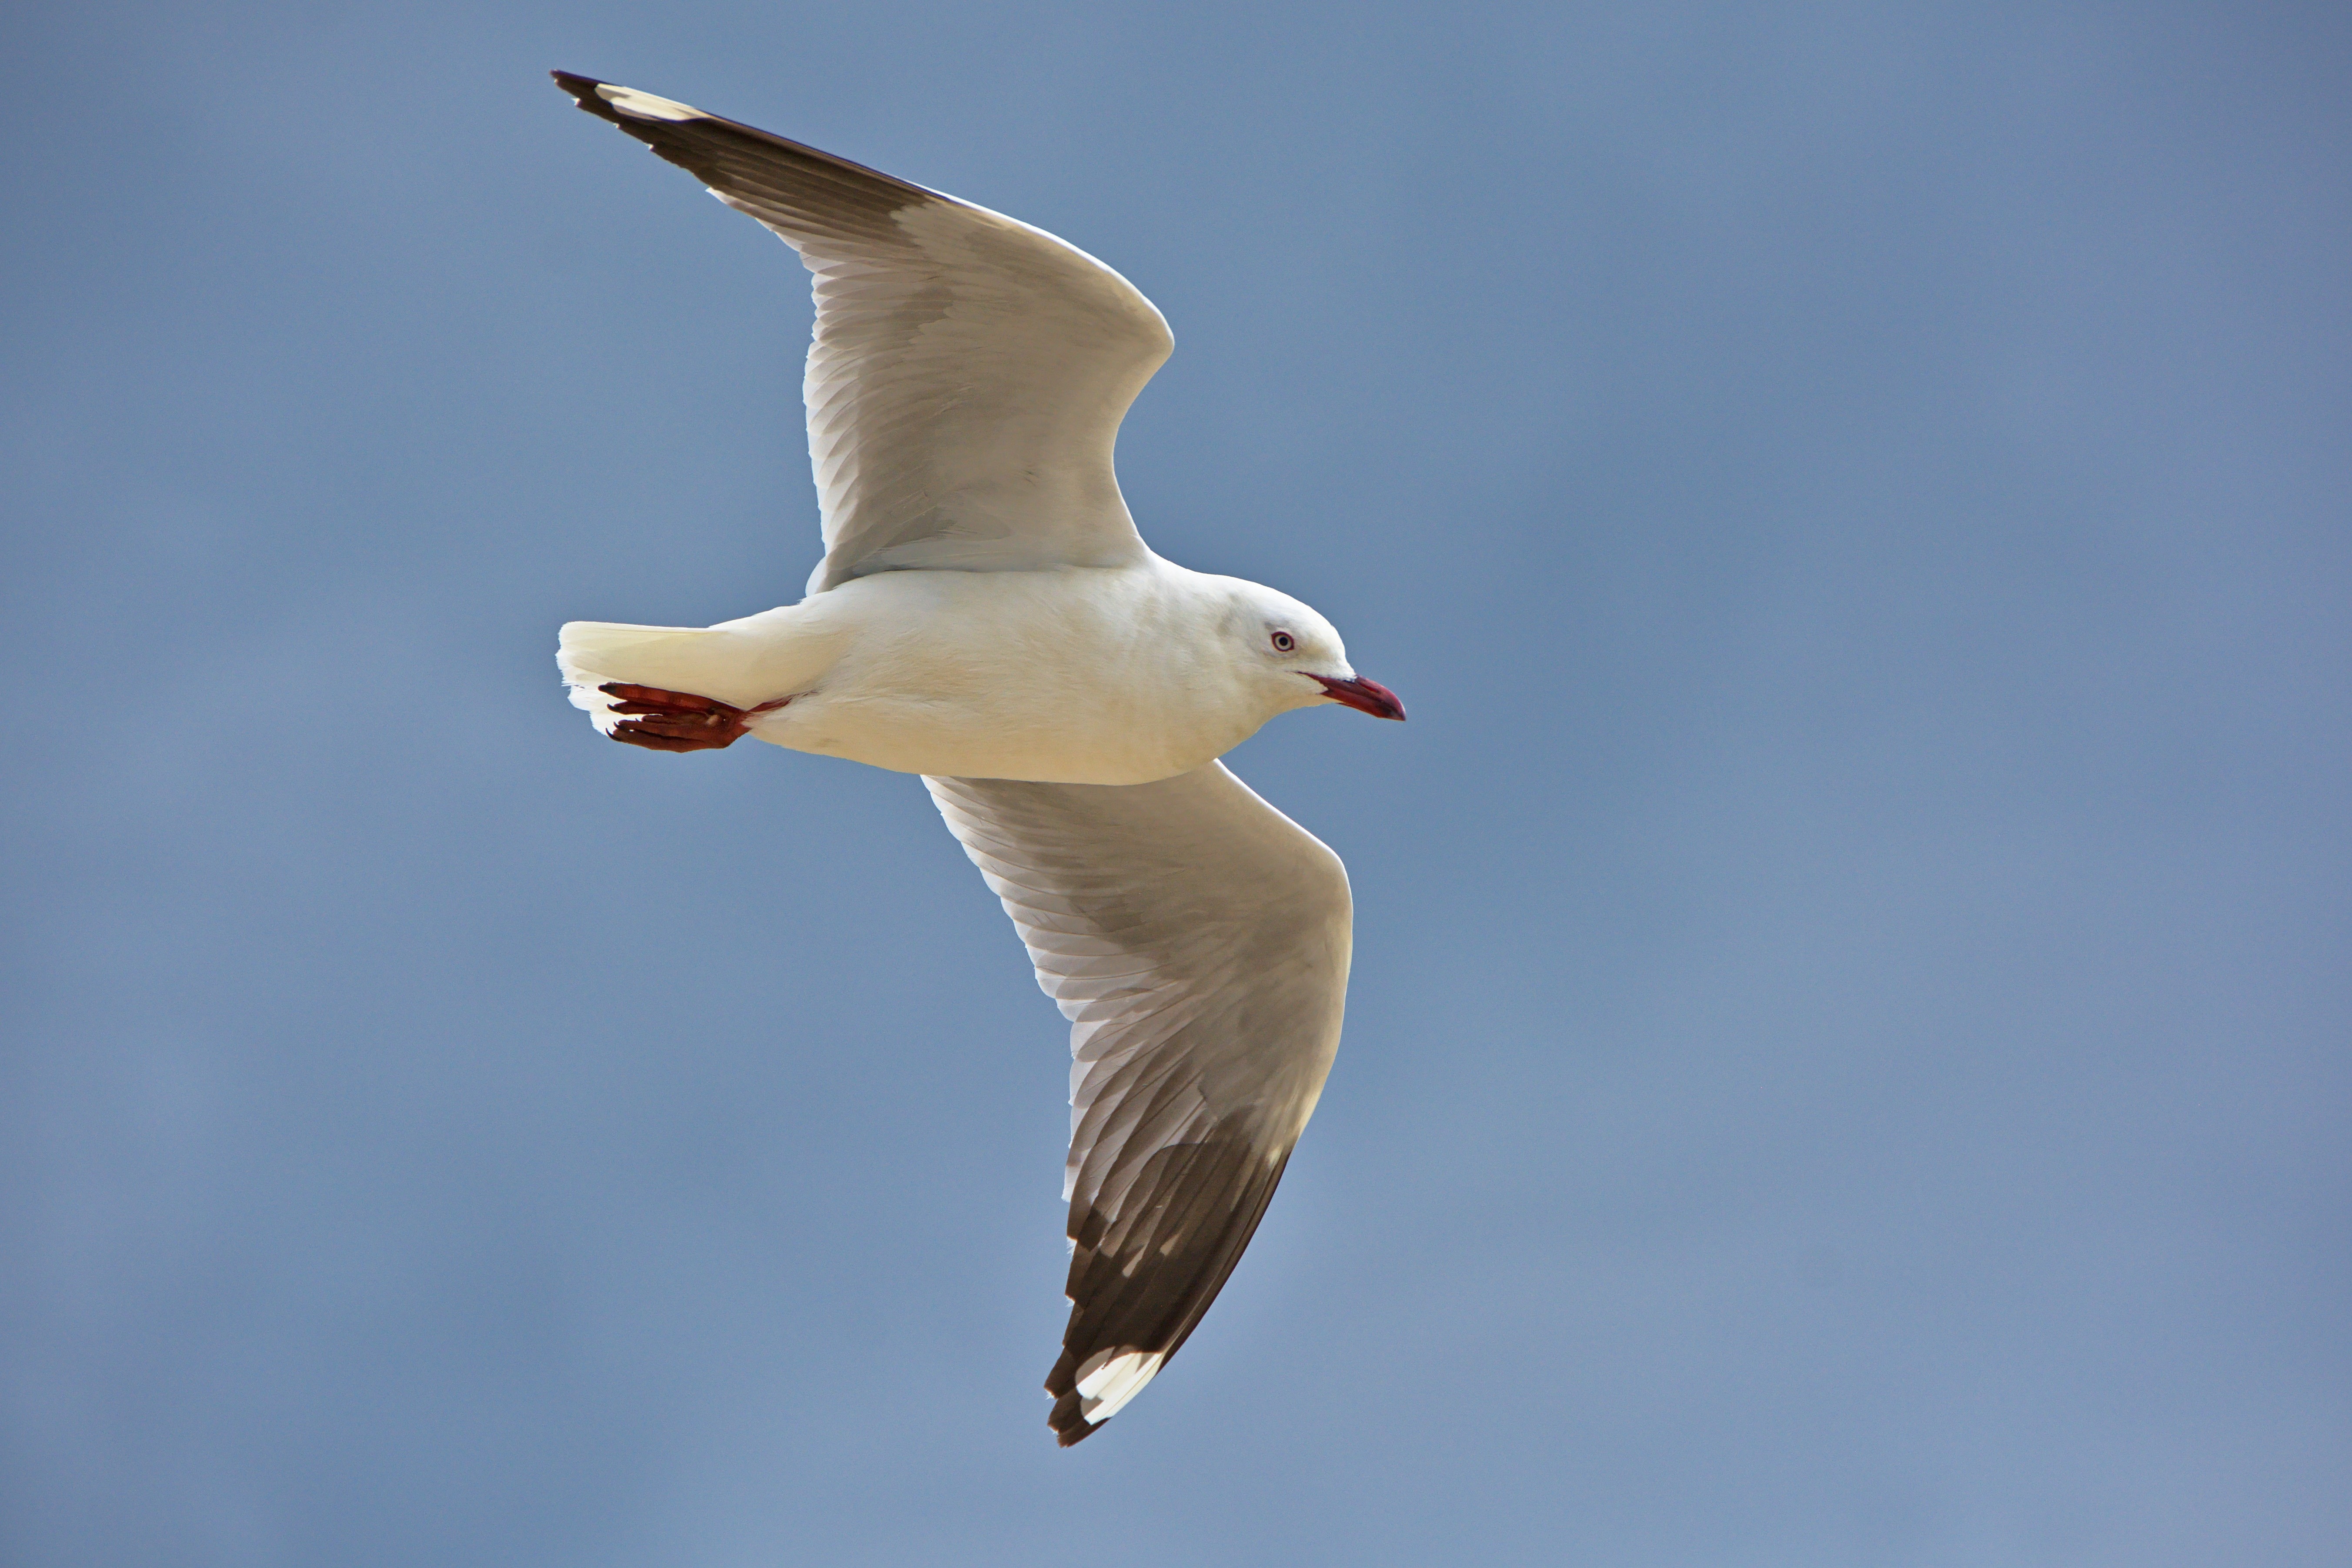
bird, wing, seabird, gull, beak, flight, fauna, vertebrate, albatross, charadriiformes, european herring gull